Chapel Royal

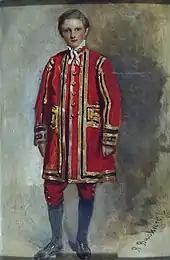
"Portrait of a Boy Chorister of the Chapel Royal" by Richard Buckner,

The Chapel Royal in the United Kingdom is a department of the Ecclesiastical Household, which was established in 1483, under Edward IV, as the Royal Free Chapel of the Household. The Chapel Royal, in this sense, is a grouping of clerics and musicians, rather than a physical building. Traditionally, the members of the Chapel Royal are divided into clerics, choristers, and gentlemen of the Chapel. The Chapel Royal is a royal peculiara church institute outside the usual diocesan structure of the Churches of England and Scotland. It is one of the three major royal peculiars, the others being Westminster Abbey and St George's Chapel, which includes the Royal Chapel of All Saints. The members of the ecclesiastical household in Scotland are supplied by the Church of Scotland, while the members of ecclesiastical household in England are supplied by the Church of England.